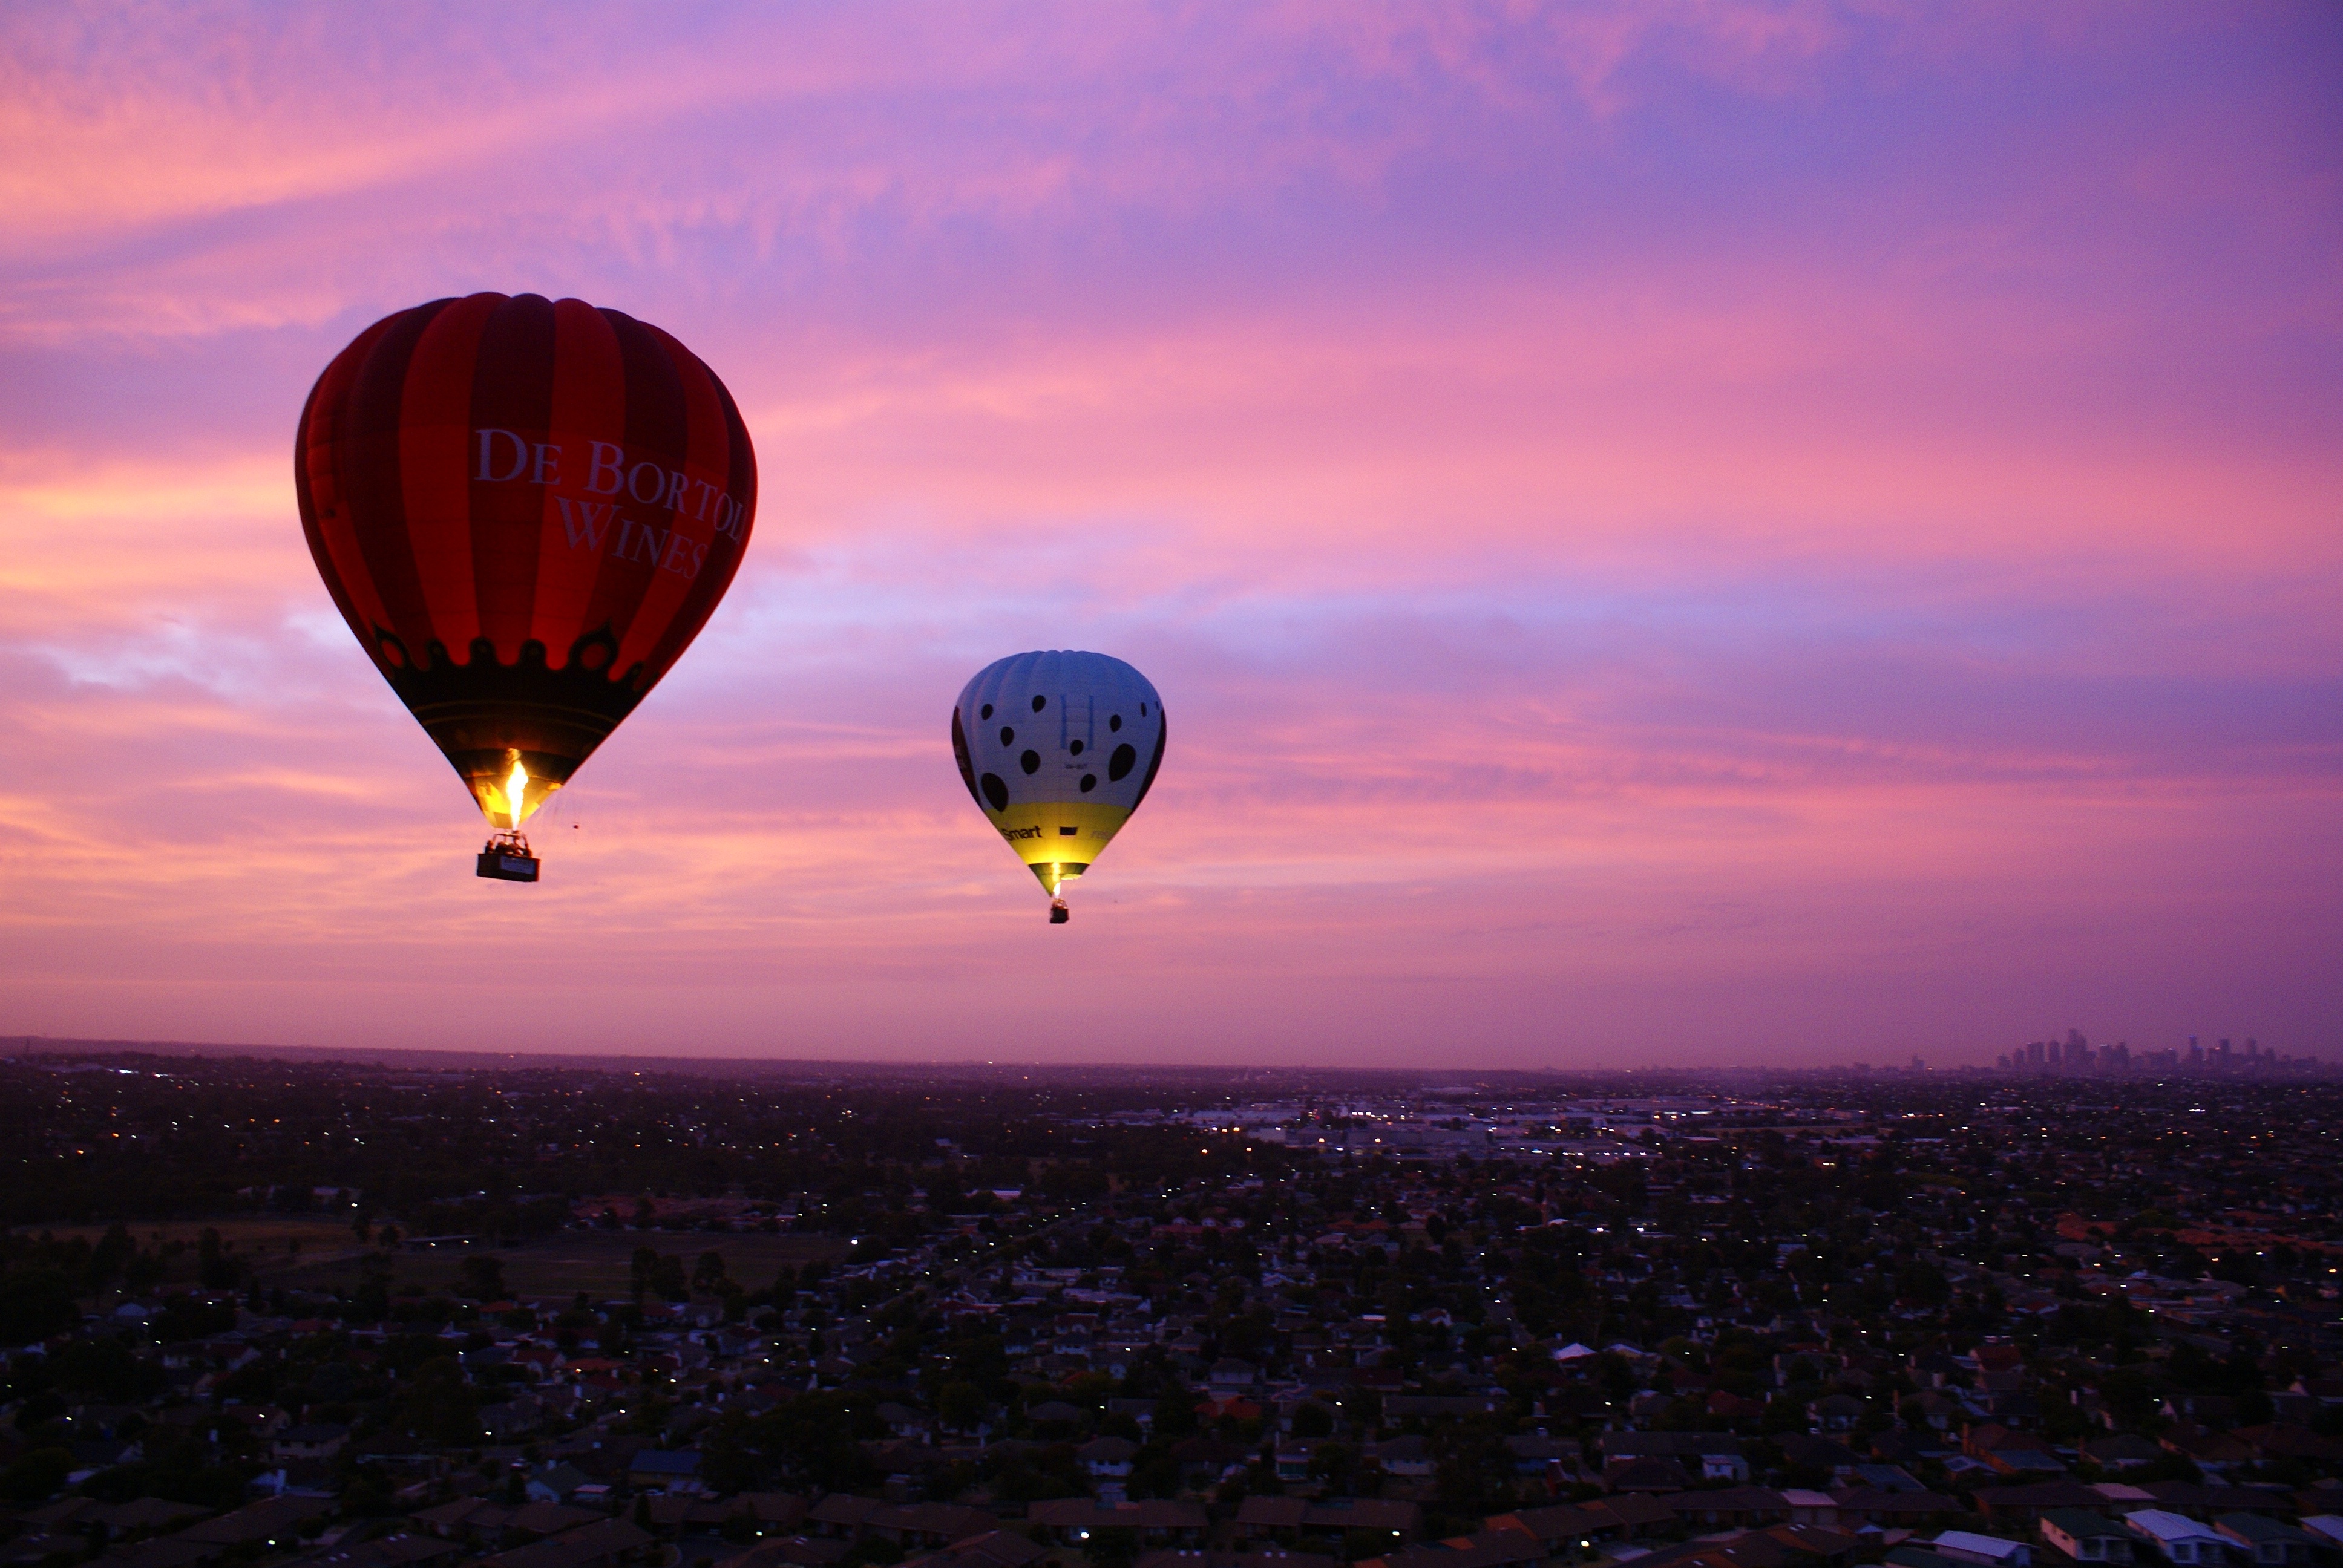
sky, sunset, air, purple, balloon, hot air balloon, fly, aircraft, vehicle, pink, toy, hot air ballooning, atmosphere of earth